Green B. Raum

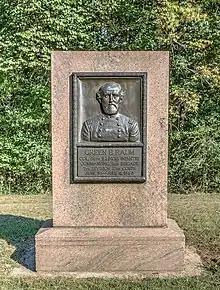
Relief portrait of Raum by George Ganiere at Vicksburg National Military Park

Following the outbreak of the Civil War, Raum enlisted in September 1861 in the Union Army as the major of the 56th Illinois Infantry, and rose to its colonelcy in 1862. He and his regiment served under Maj. Gen. William S. Rosecrans during the 1862 Siege of Corinth, Mississippi. There, he ordered and led the charge that broke the Confederate left and captured an artillery battery. In 1863, he was part of the army of Ulysses S. Grant that invested and forced the surrender of Vicksburg, Mississippi. He led the 2nd Brigade, 2nd Division, XVII Corps during the Chattanooga Campaign, and was wounded at the Battle of Missionary Ridge in November 1863.